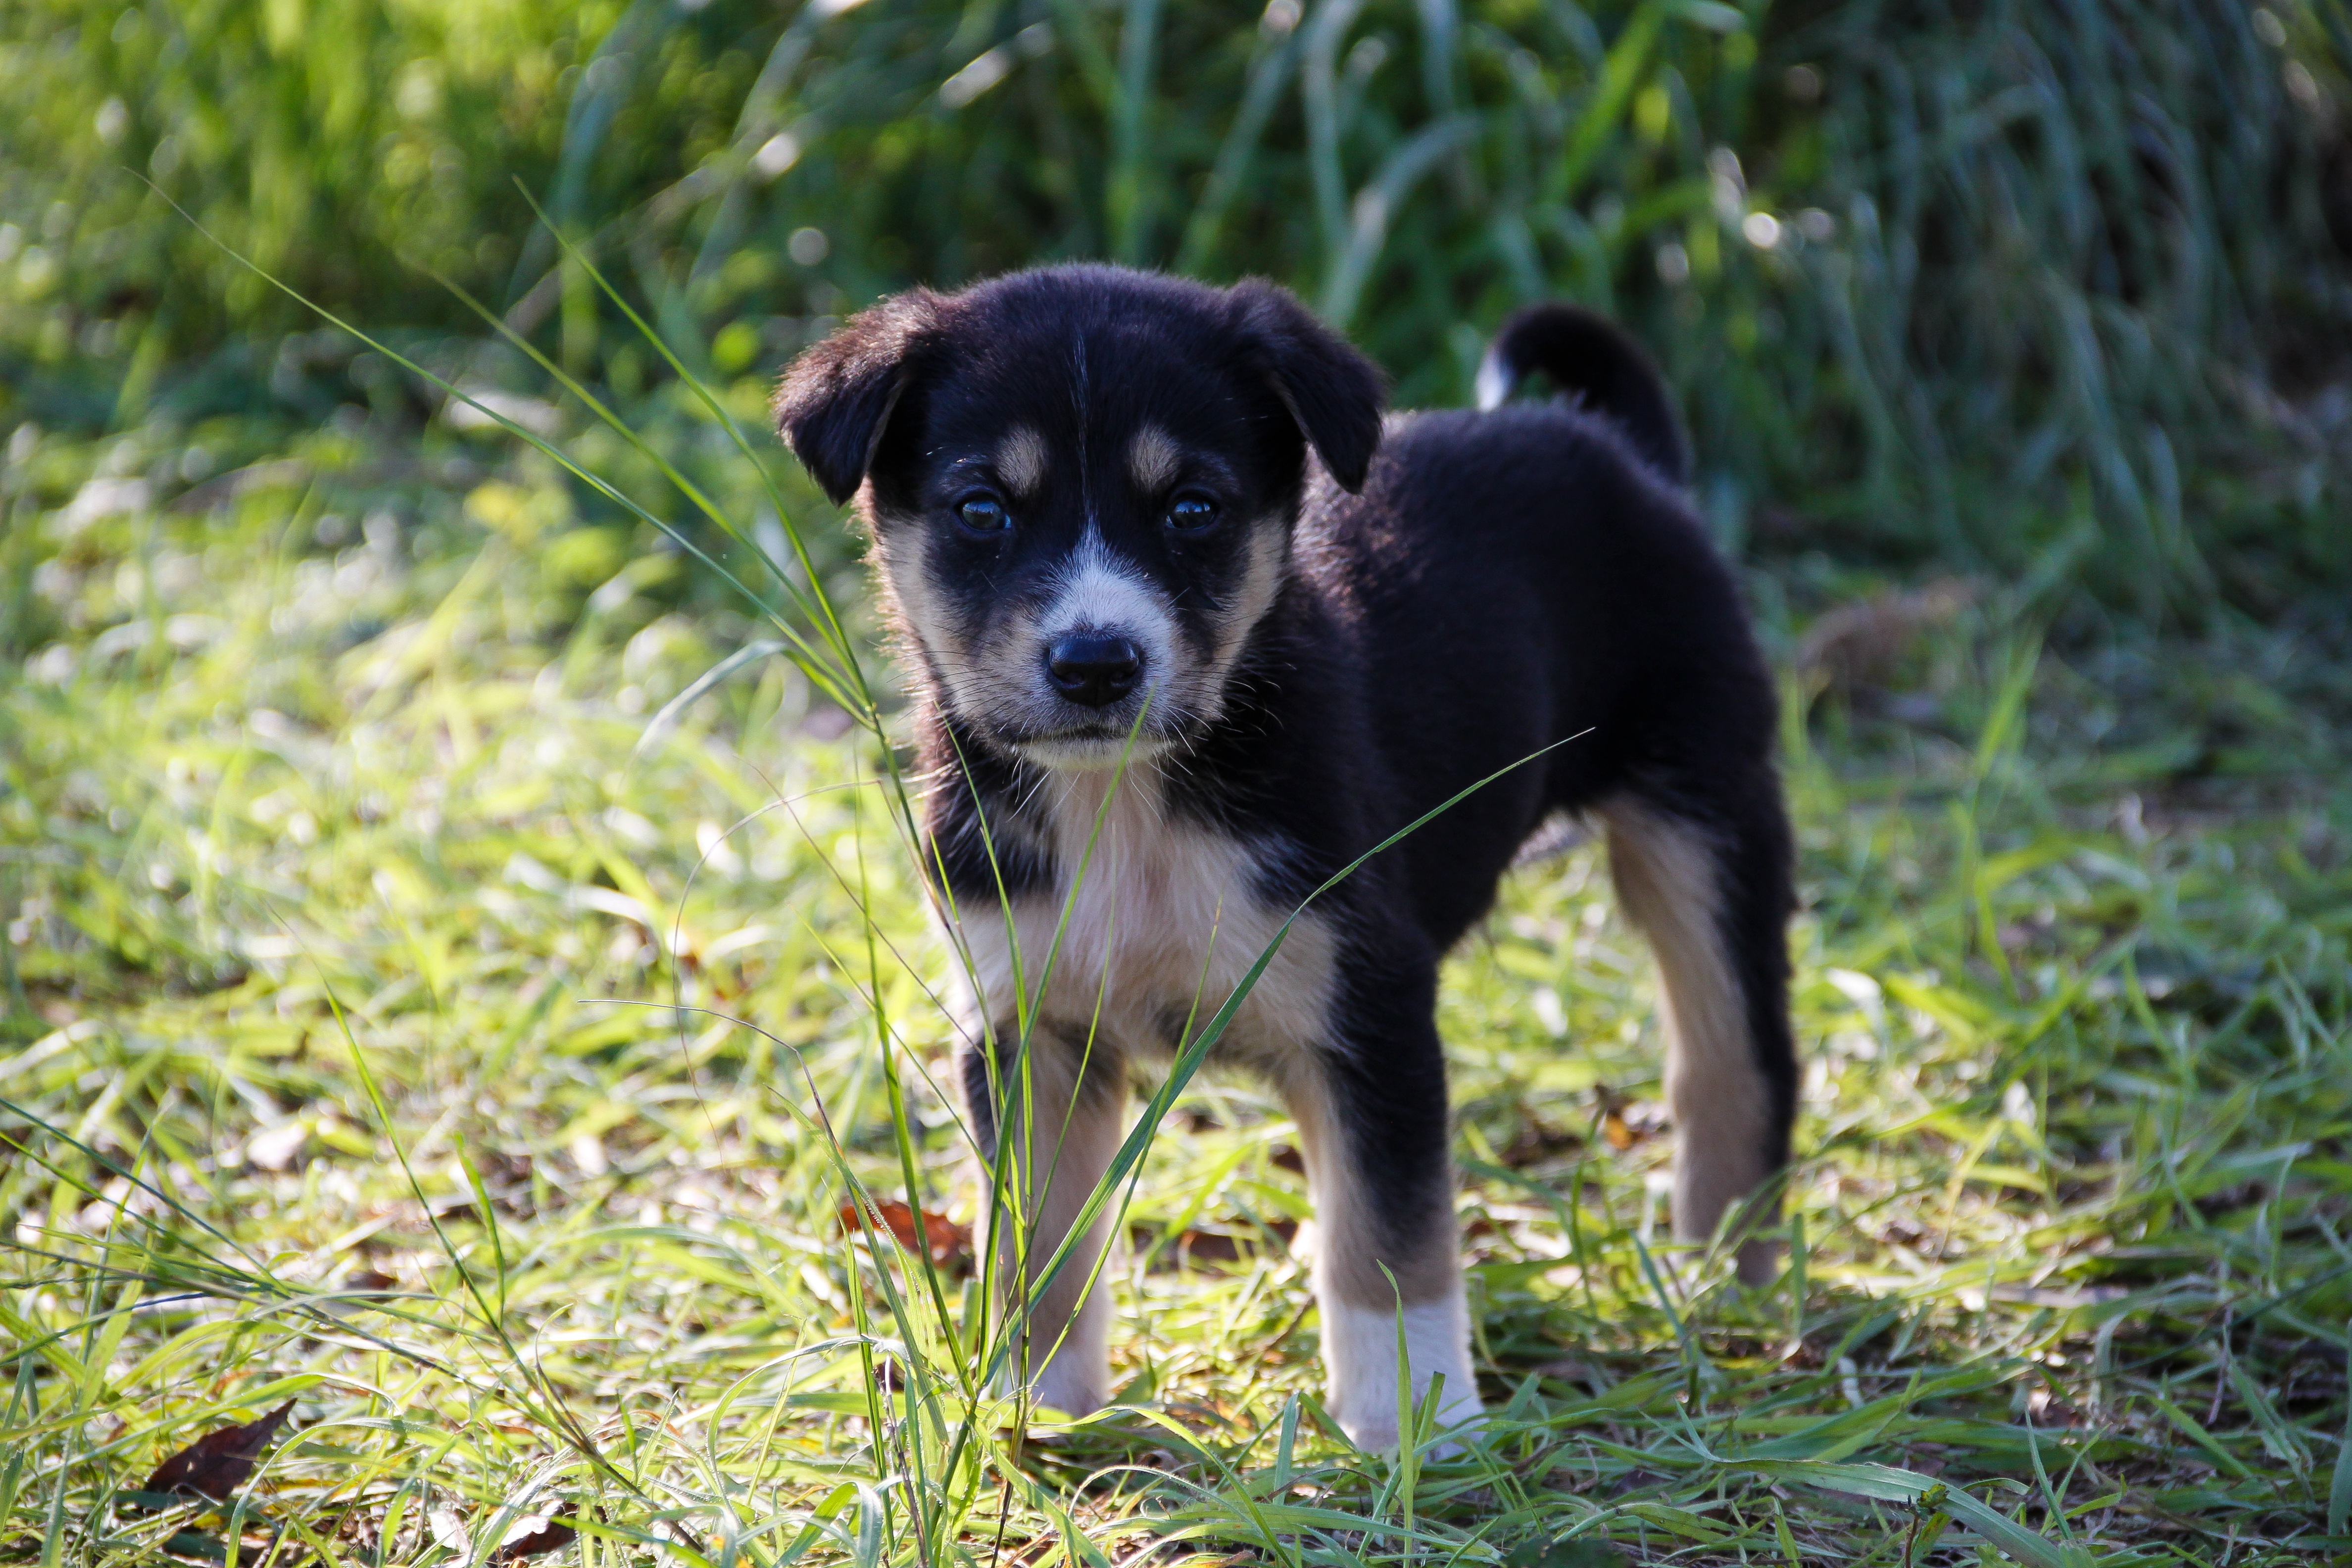
nature, street, puppy, dog, animal, cute, environment, natural, brown, mammal, feather, hunting dog, border collie, pets, sad, dogs, eye, animals, overview, vertebrate, baby animal, interesting, hunter, curious, dog breed, curly, expectant, watchdog, puppies, minister, the interesting, stray dog, haired, dog like mammal, carnivoran, dog breed group